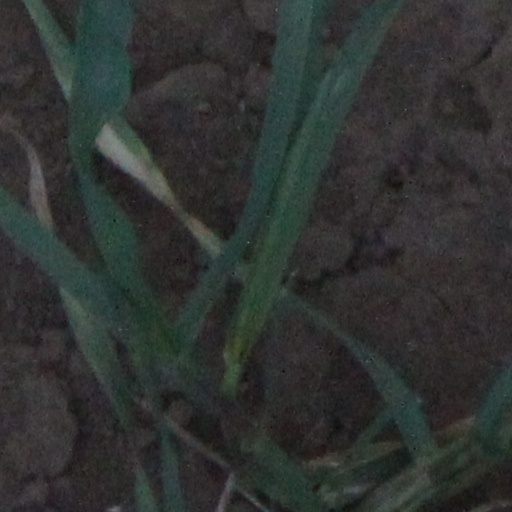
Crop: wheat